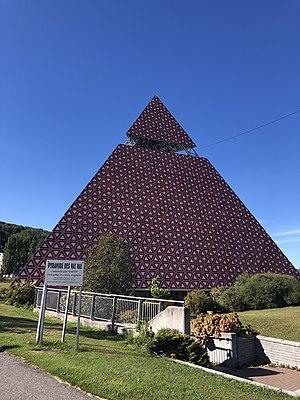
La Pyramide des Ha! Ha! en 2018.